Protestantism

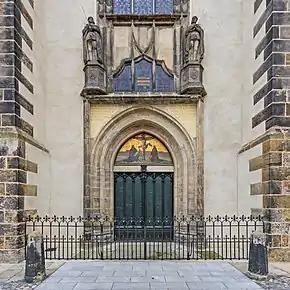
The door to All Saints' Church in Wittenberg, where Martin Luther is alleged to have posted his "Ninety-five Theses" in 1517 detailing his concerns with what he saw as the Catholic Church's abuse and corruption. The "Ninety-five Theses" gave rise to Christian Protestantism as one of the world's primary religions, making Wittenberg the "cradle of Protestantism".

Protestantism is a branch of Christianity that emphasizes justification of sinners through faith alone, the teaching that salvation comes by unmerited divine grace, the priesthood of all believers, and the Bible as the sole infallible source of authority for Christian faith and practice. The five "solae" summarize the basic theological beliefs of mainstream Protestantism.